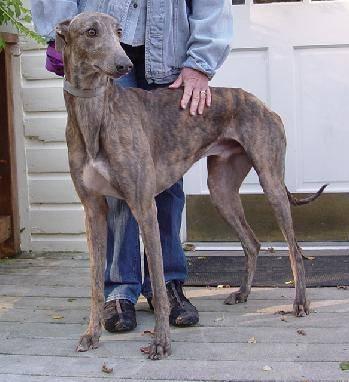
dog